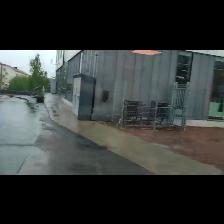
Label: NonHuman